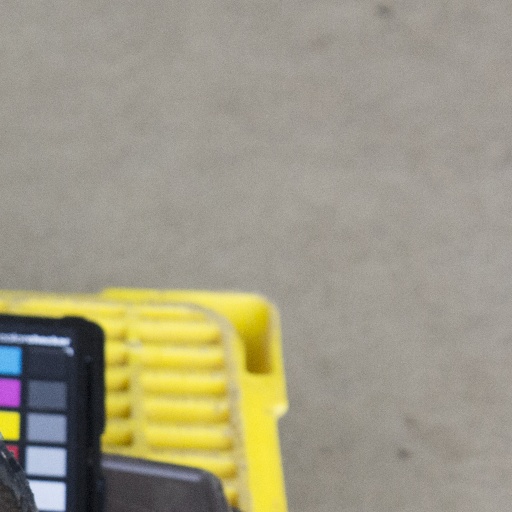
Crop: soybean